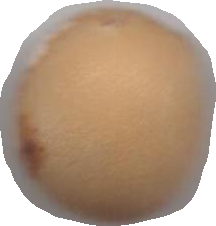
Variety: Grobogan